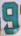
Number: 9